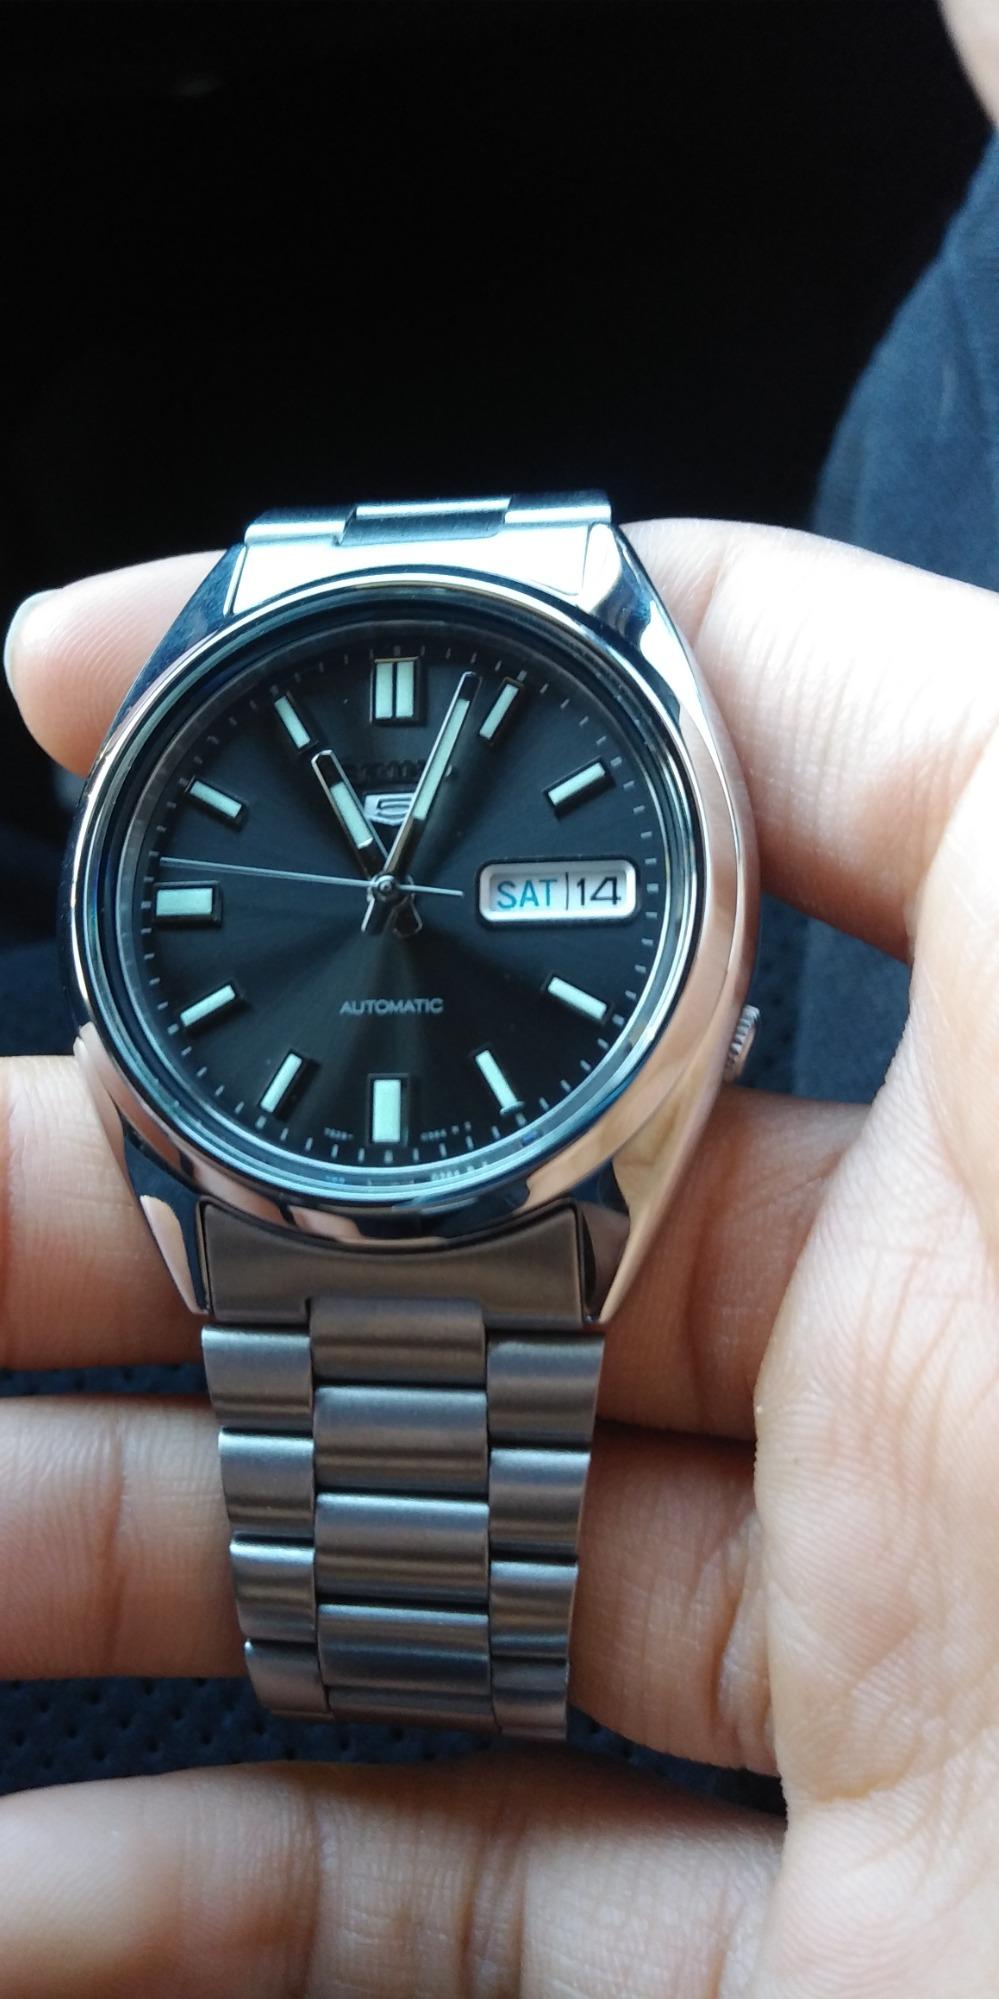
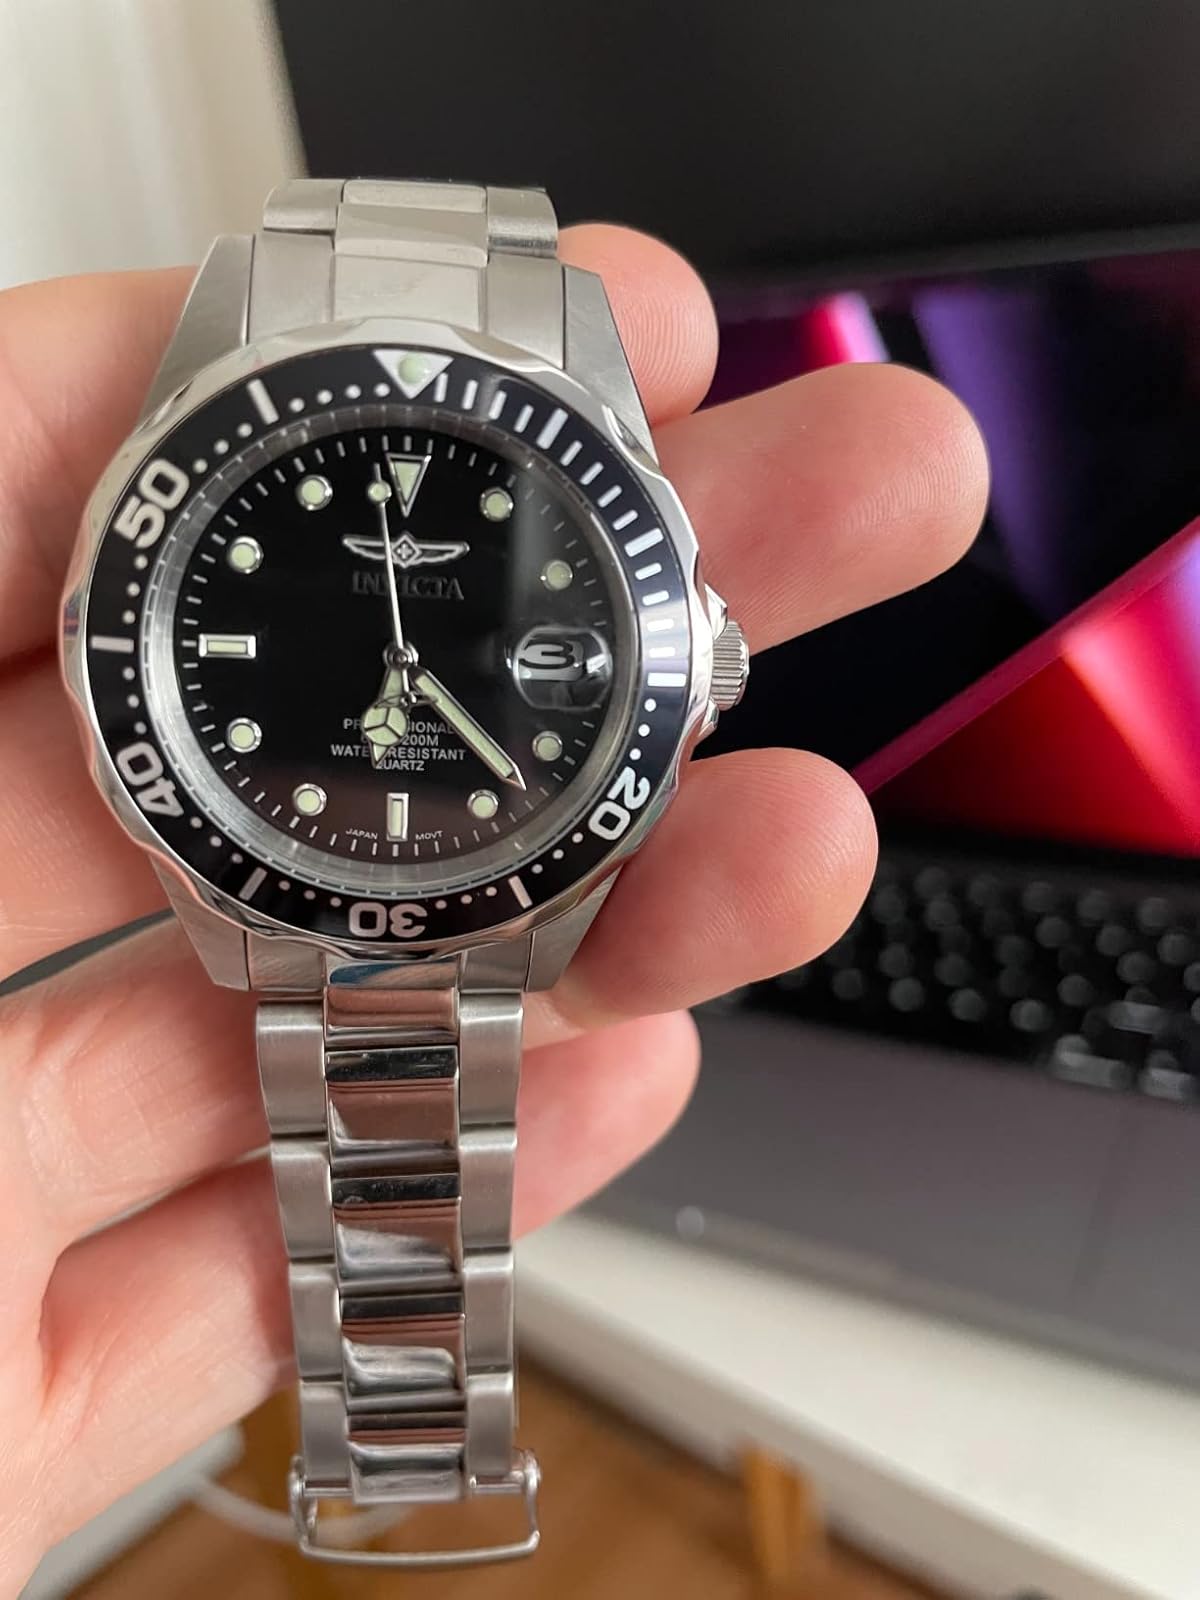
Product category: accessories_watch
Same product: no